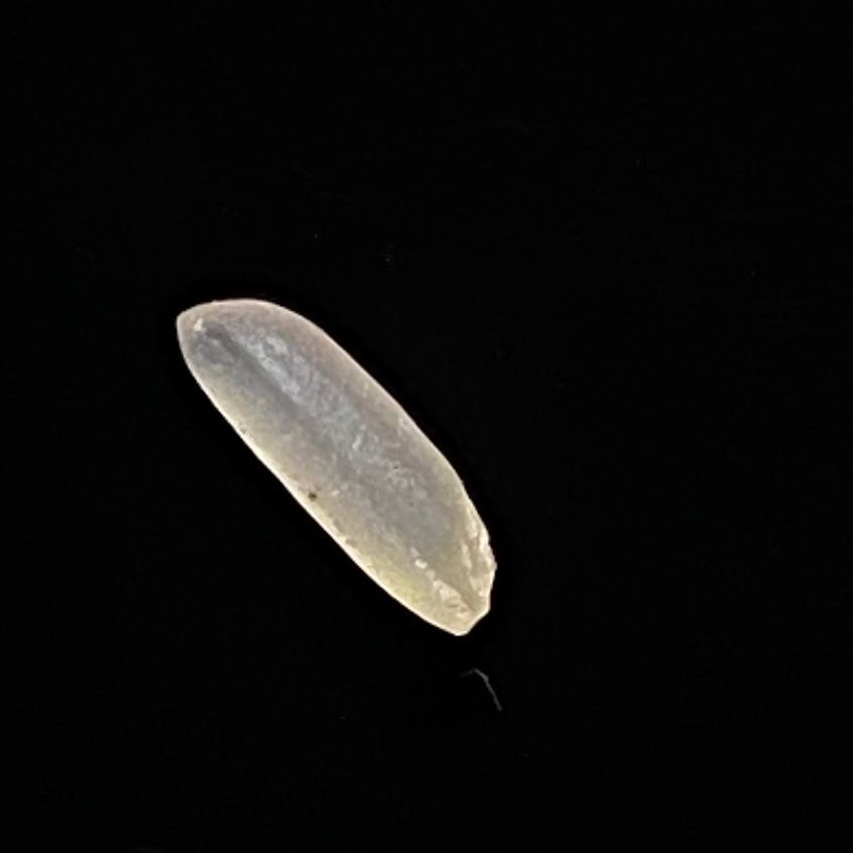
Rice variety: Shampakatari